Antonio Debenedetti

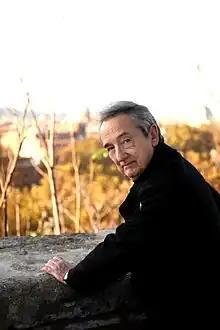
Debenedetti in 2010

Debenedetti received the Viareggio Prize in Fiction in 1991 for "Se la vita non è vita" and the in 2005 for "E fu settembre".